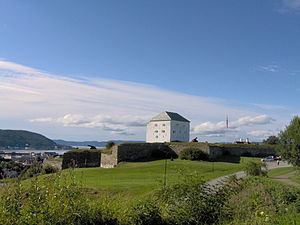
Kristiansten fæstning / Beliggenhed
Kristiansten fæstning.
Kristiansten fæstning er et fæstningsanlæg beliggende i Trondheim i Norge. Fæstningen blev anlagt i 1682-1684 efter ordre fra kong Christian V som et led i at genopbygge byen efter branden den 18. april 1682. Udformningen af byen og fæstningsanlægget blev udført af Johan Caspar de Cicignon og generalkvartermester Anthony Coucheron. Donjonen på Kristiansten ligger i direkte forlængelse af Nidarosdomens længdeakse ca. 700 meter nedenfor, og donjonen er synlig fra det meste af Trondheim. I 1700-tallet blev Kristiansten udvidet til den form, den har i dag og er et af de bedst bevarede fæstningstårne fra 1600-tallet.